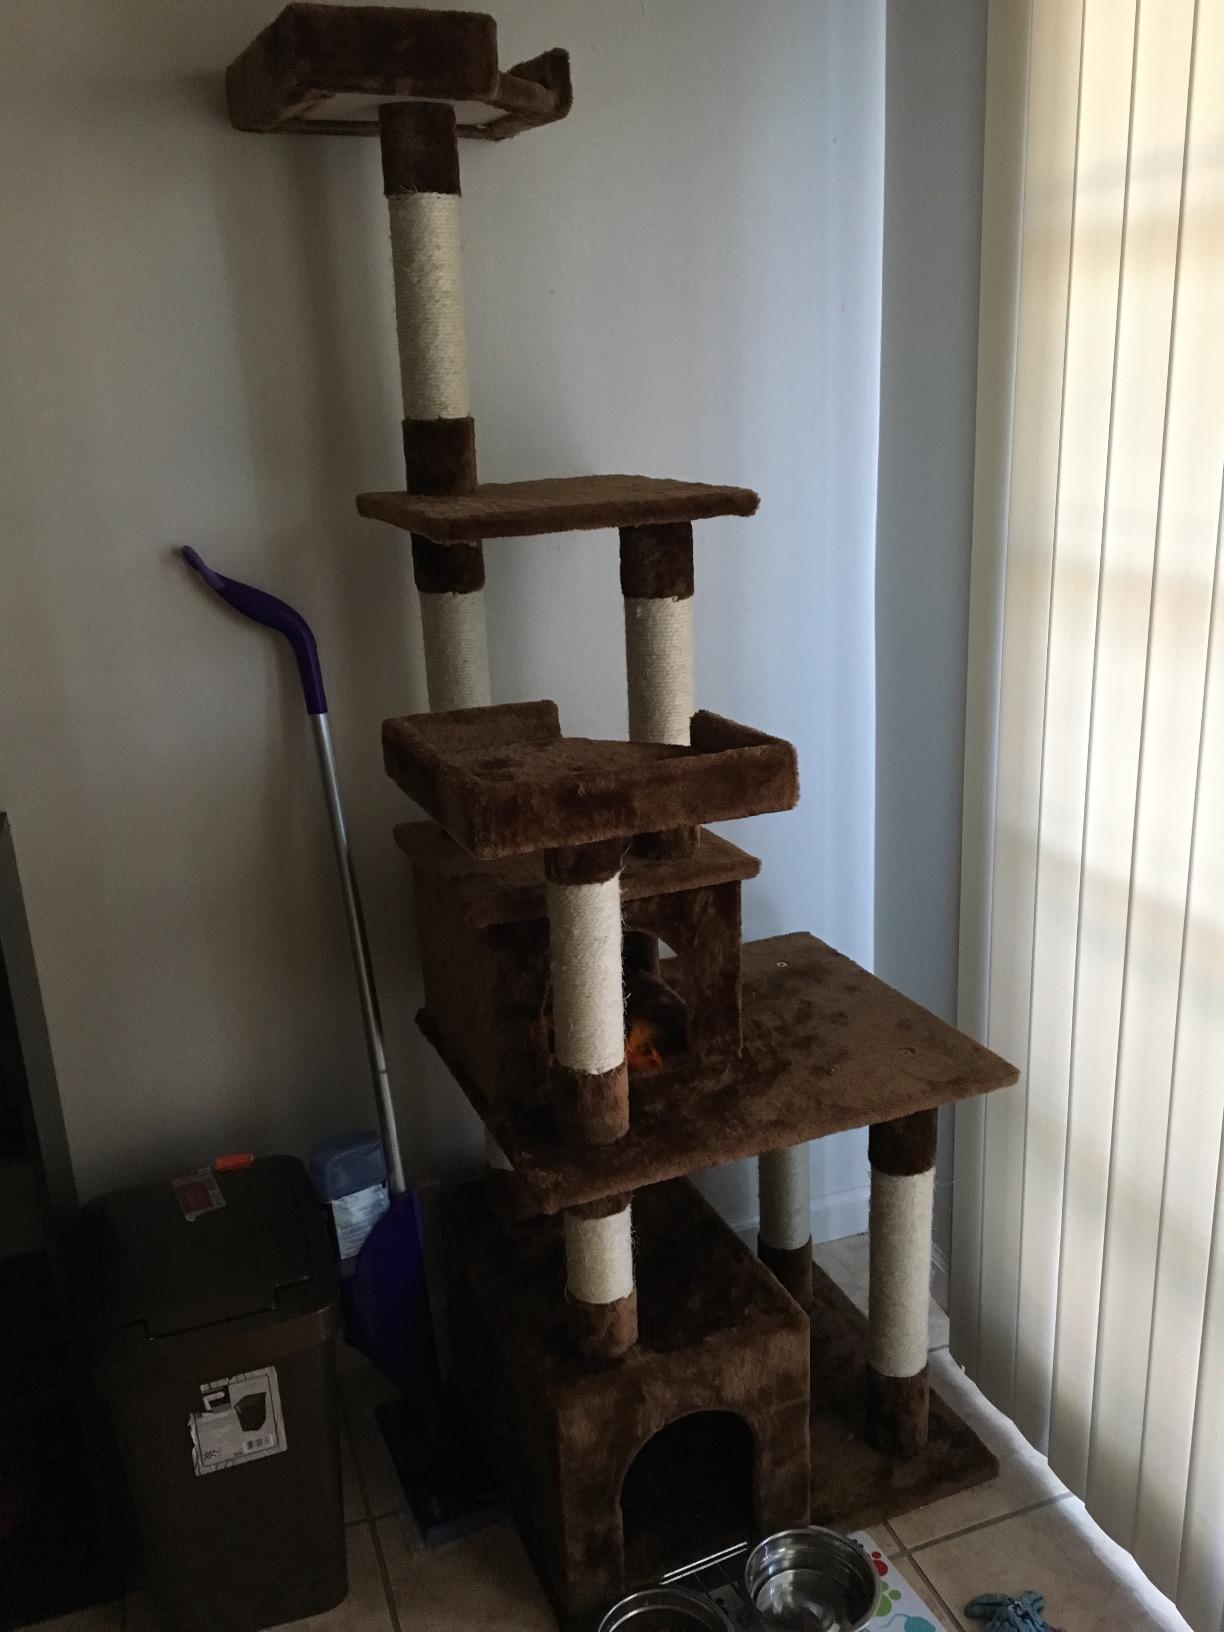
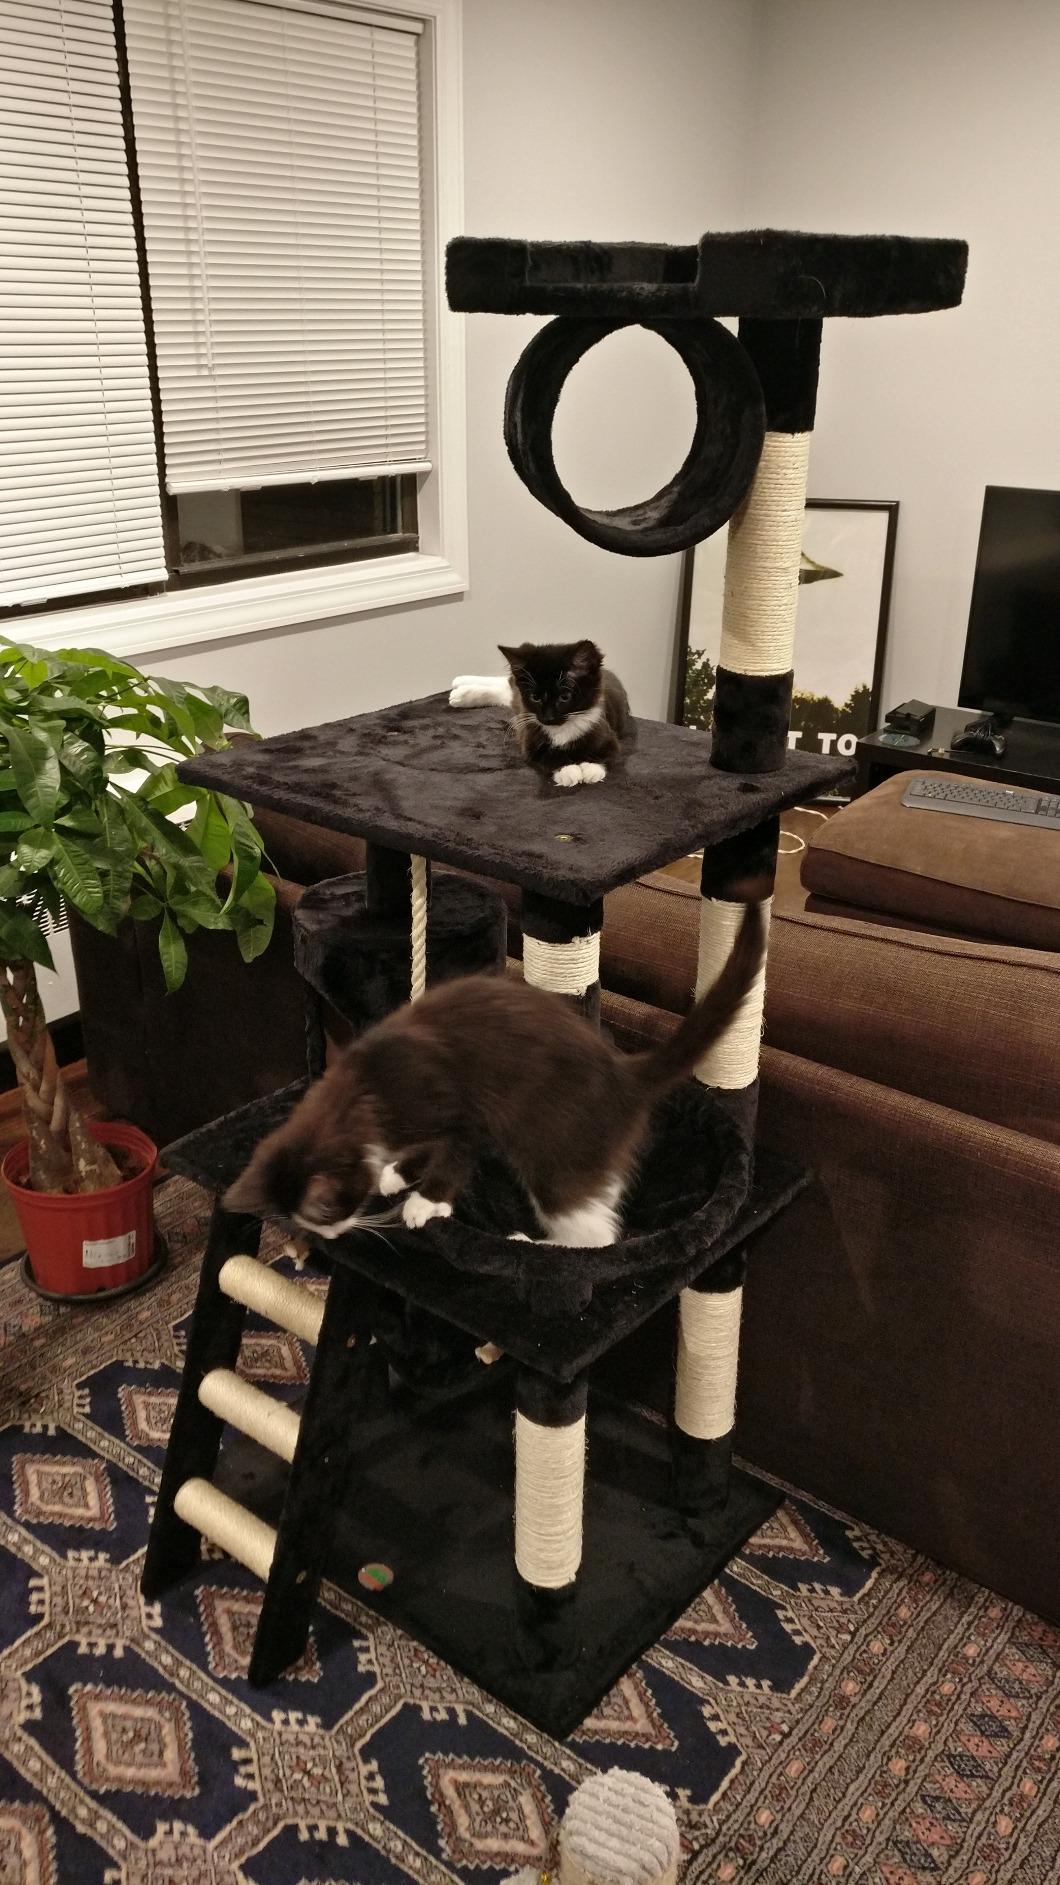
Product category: items_cat tree
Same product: no